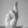
ASL letter: R